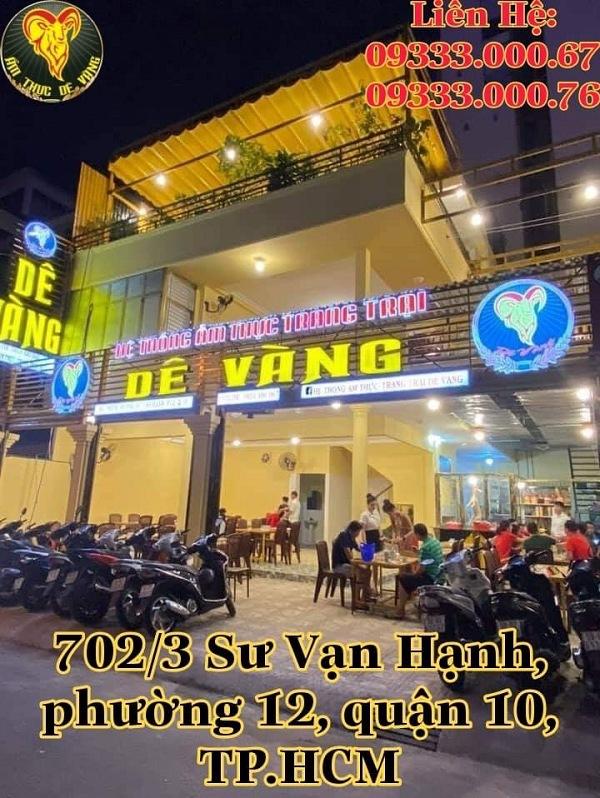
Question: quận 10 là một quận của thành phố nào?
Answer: quận 10 là một quận của thành phố hồ chí minh